Ben Chapman (baseball)

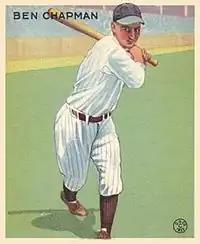
Chapman depicted on a 1933 Goudey card

It was in New York that the extent of Chapman's bigotry first surfaced. He taunted Jewish fans at Yankee Stadium with Nazi salutes and disparaging epithets. In a 1933 game, his intentional spiking of Washington Senators' second baseman Buddy Myer (who was believed to be Jewish)